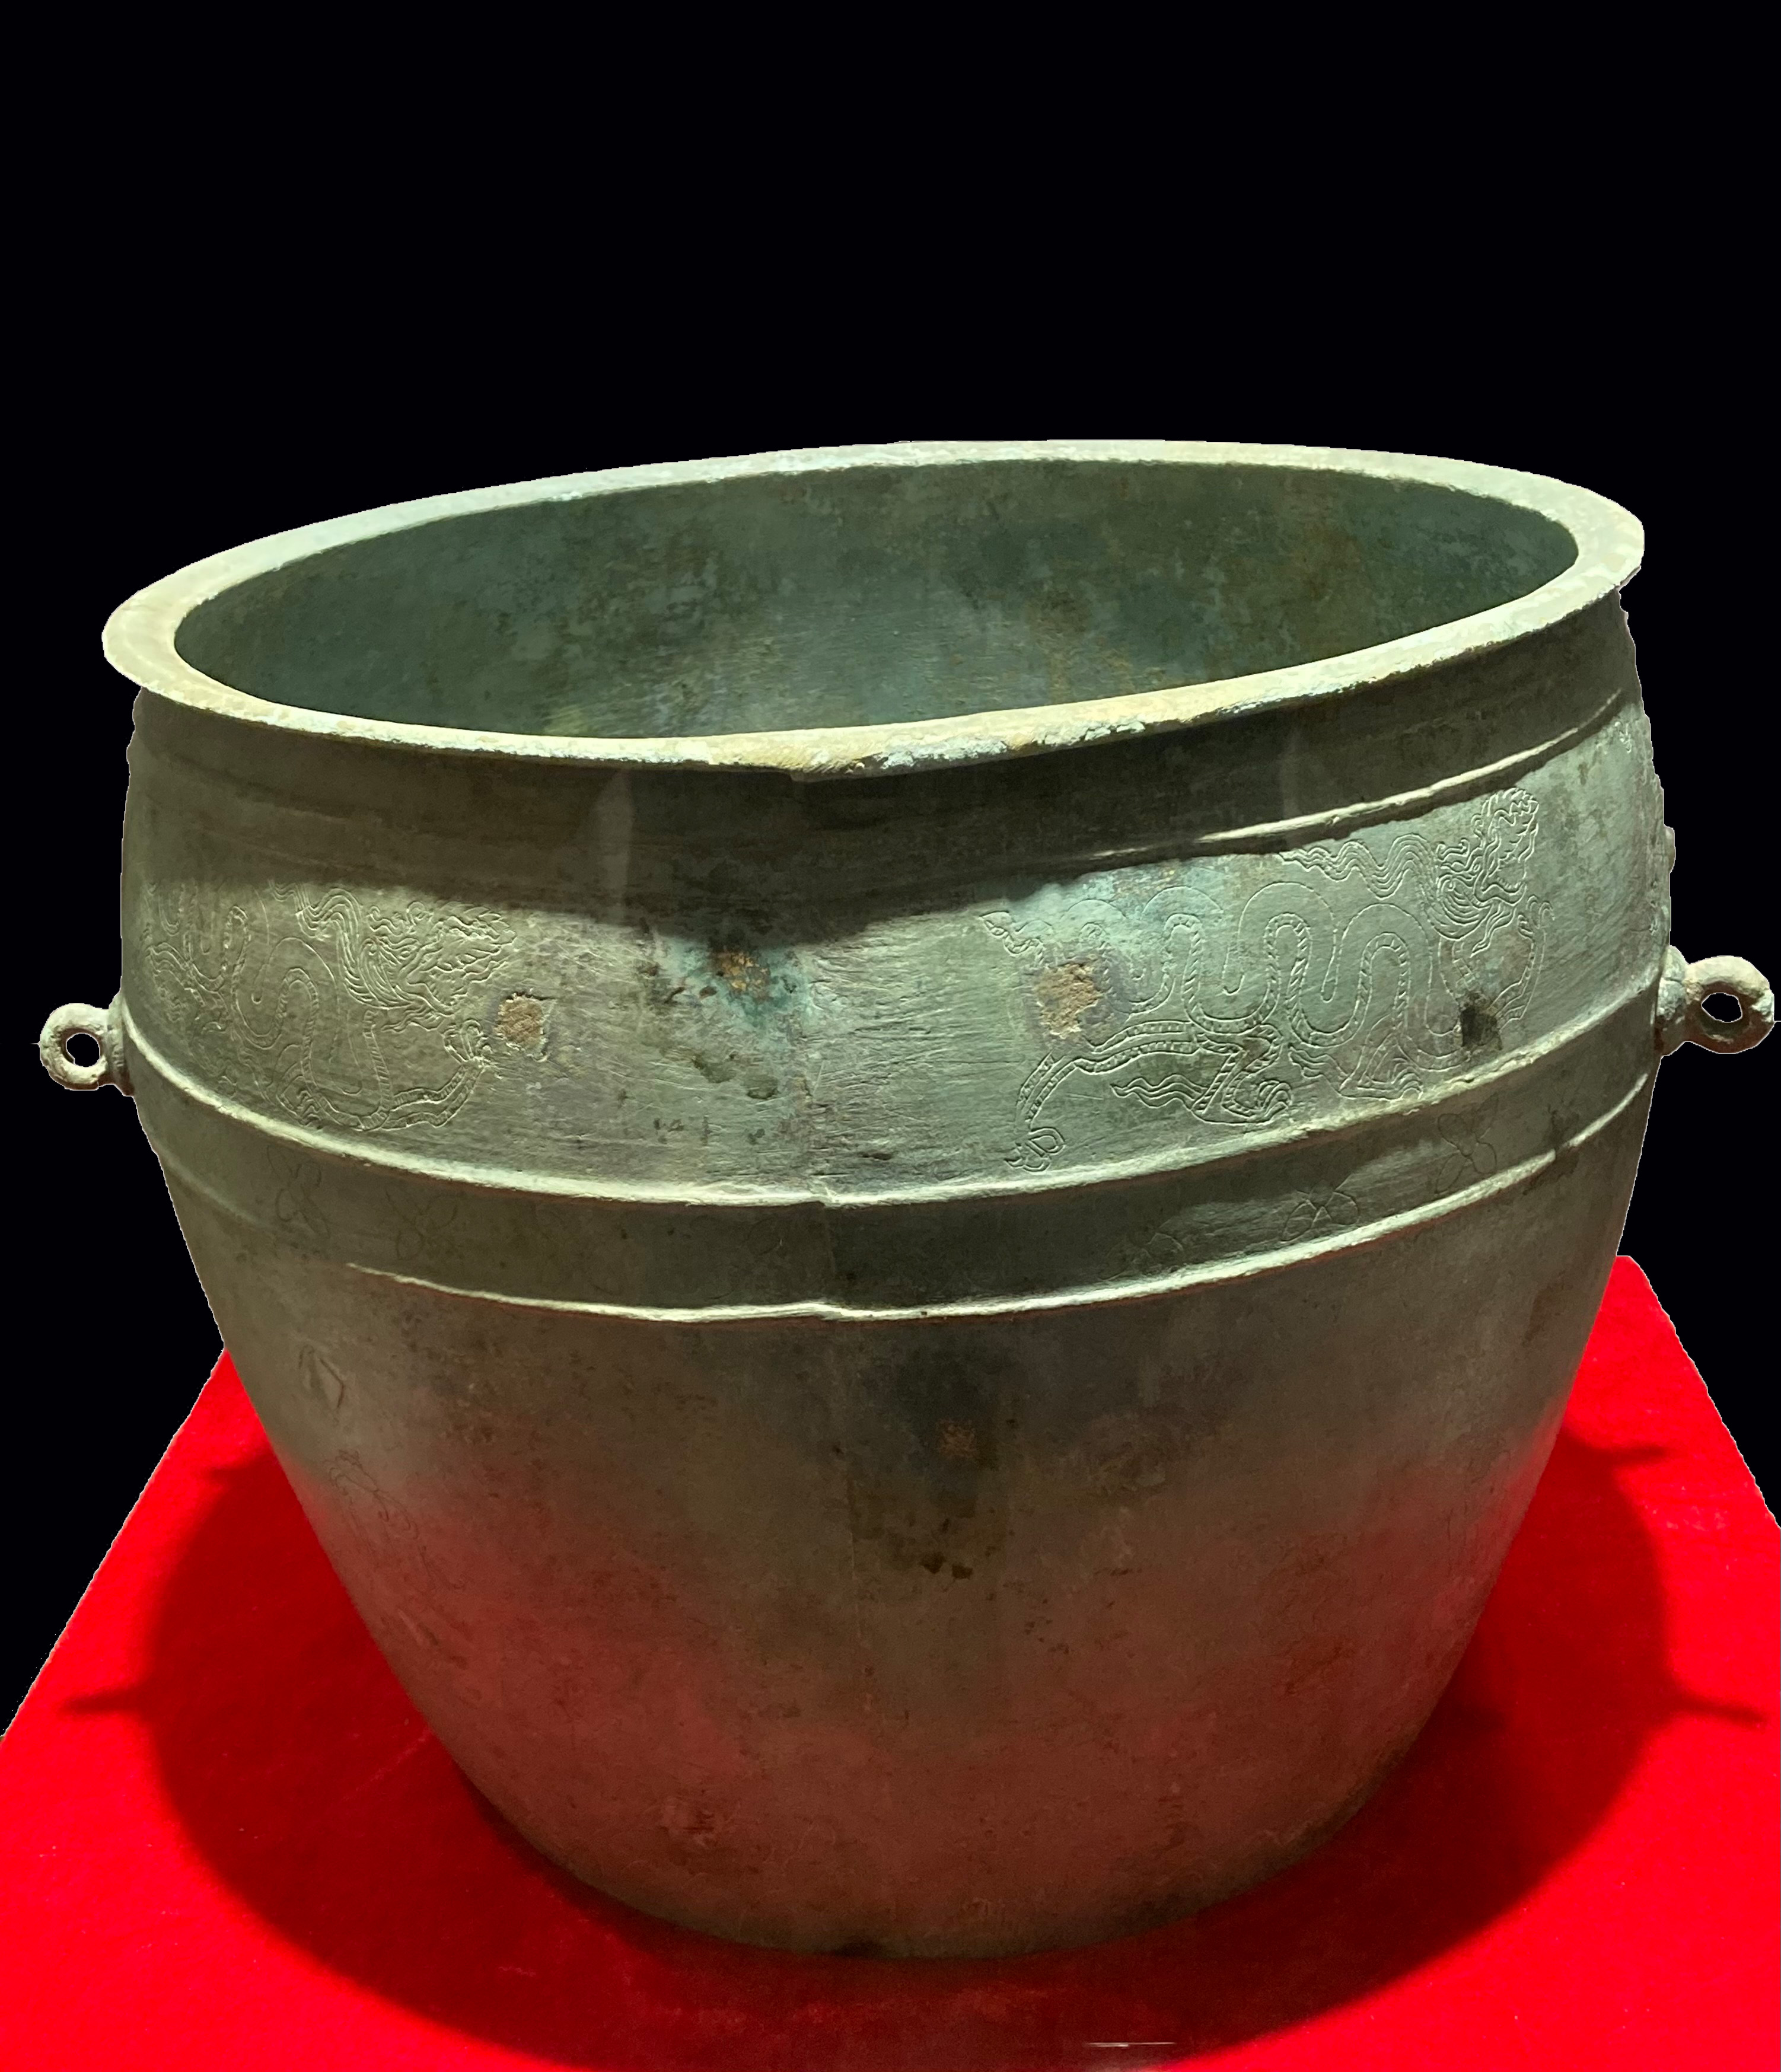
user: text: Chiếc vại đồng trong hình có bao nhiêu tay cầm?
assistant: text: Hai

user: text: Vật thể chính trong bức ảnh là gì?
assistant: text: Một chiếc vại đồng cổ

user: text: Trong thời cổ đại, vật dụng bằng đồng như thế này thường được dùng vào mục đích gì?
assistant: text: Chúng thường được dùng để nấu ăn, đựng thực phẩm, hoặc trong các nghi lễ cúng tế.

user: text: Hãy mô tả các họa tiết trang trí ở phần trên của vật thể và chất liệu làm nên nó.
assistant: text: Phần trên của vật thể được trang trí bằng các họa tiết phức tạp của các sinh vật thần thoại cách điệu (có thể là rồng), và bản thân vật thể được làm bằng đồng, với lớp gỉ sét cổ xưa.